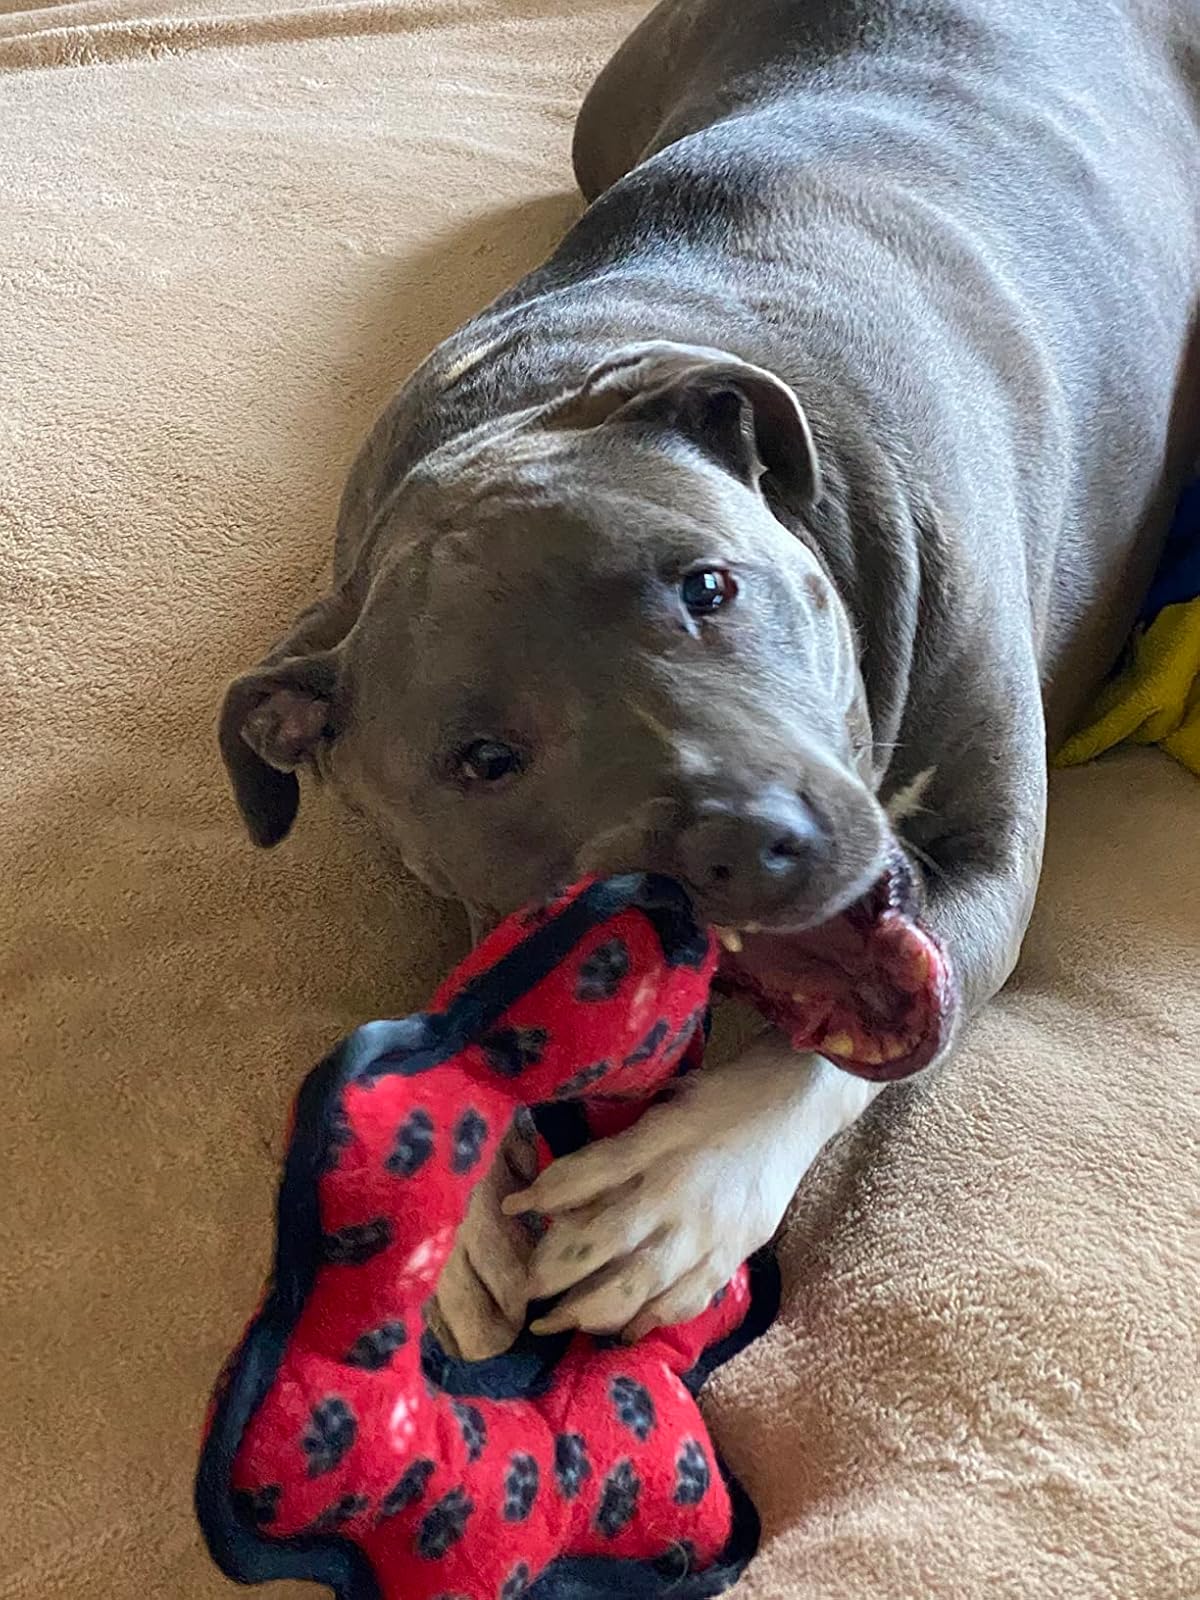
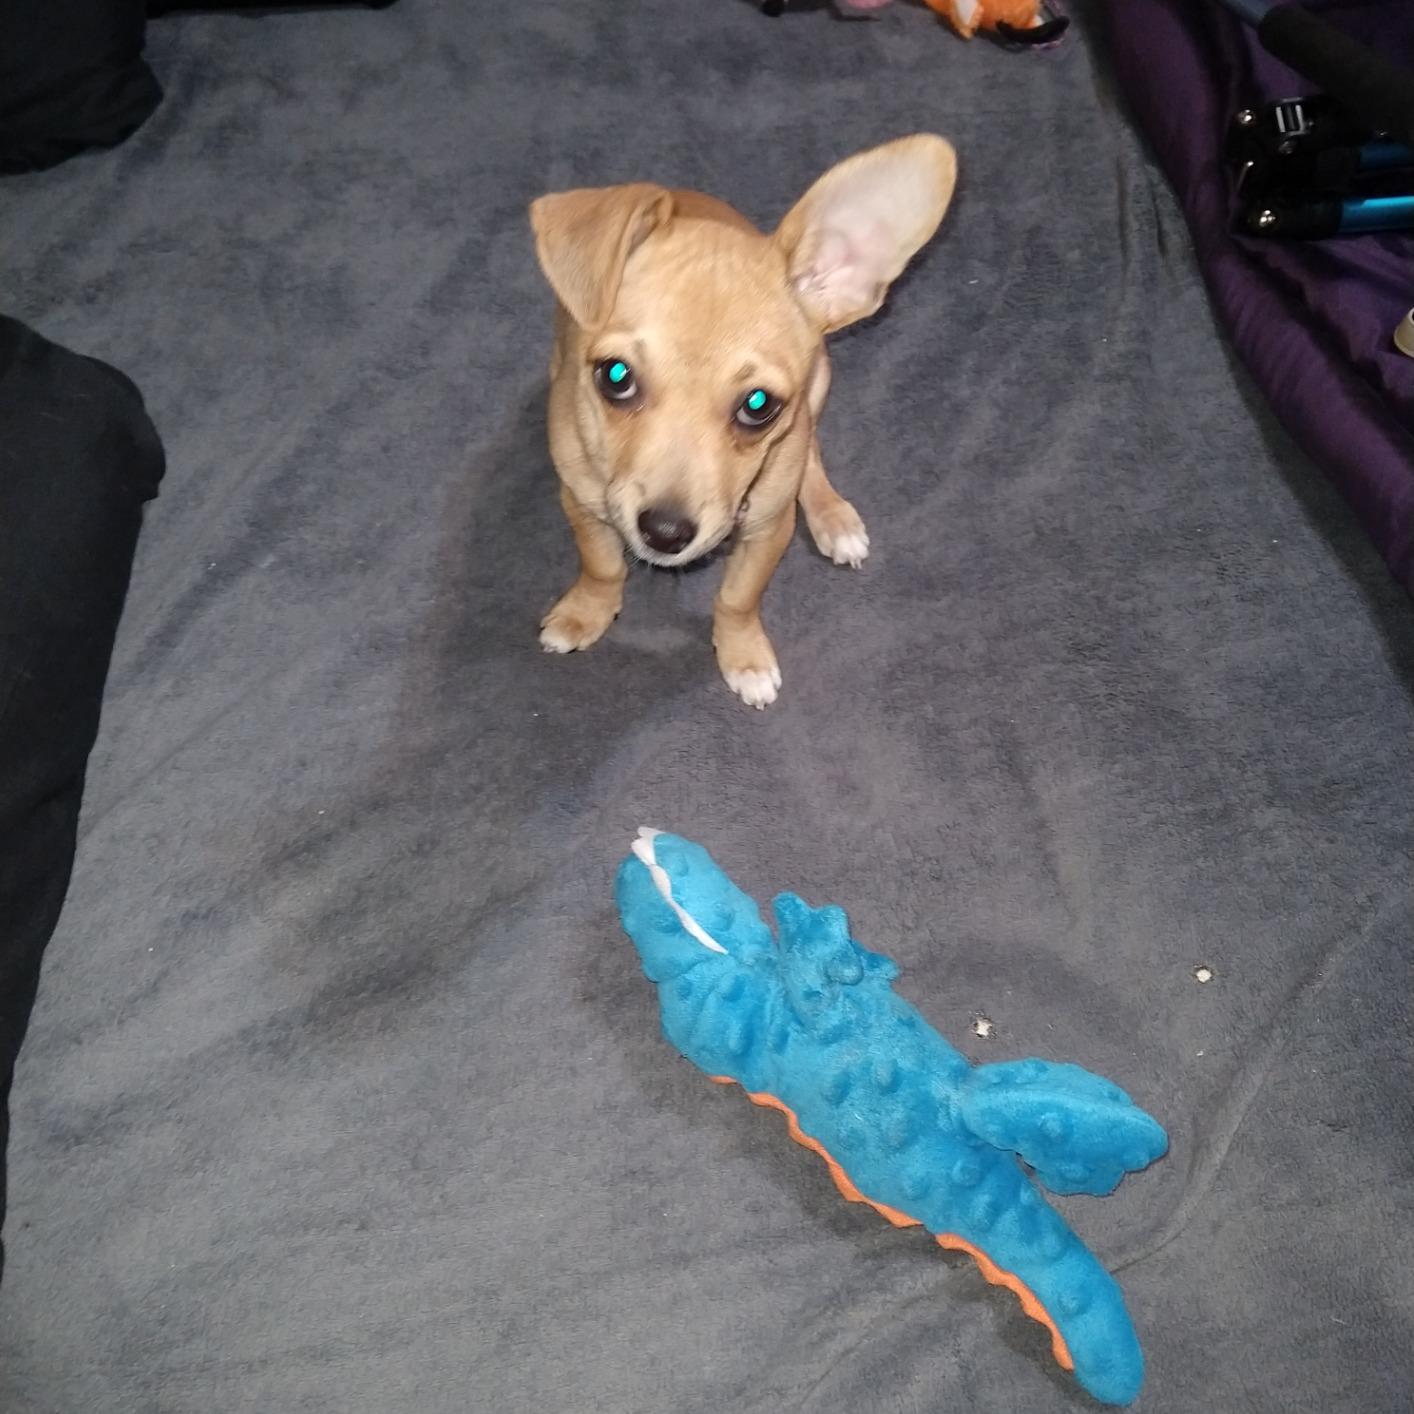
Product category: items_toy
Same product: no